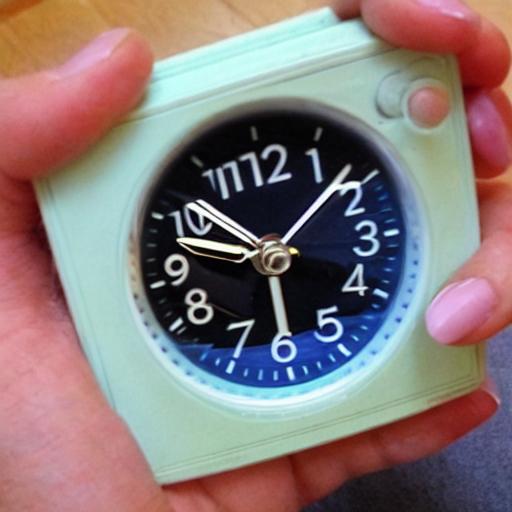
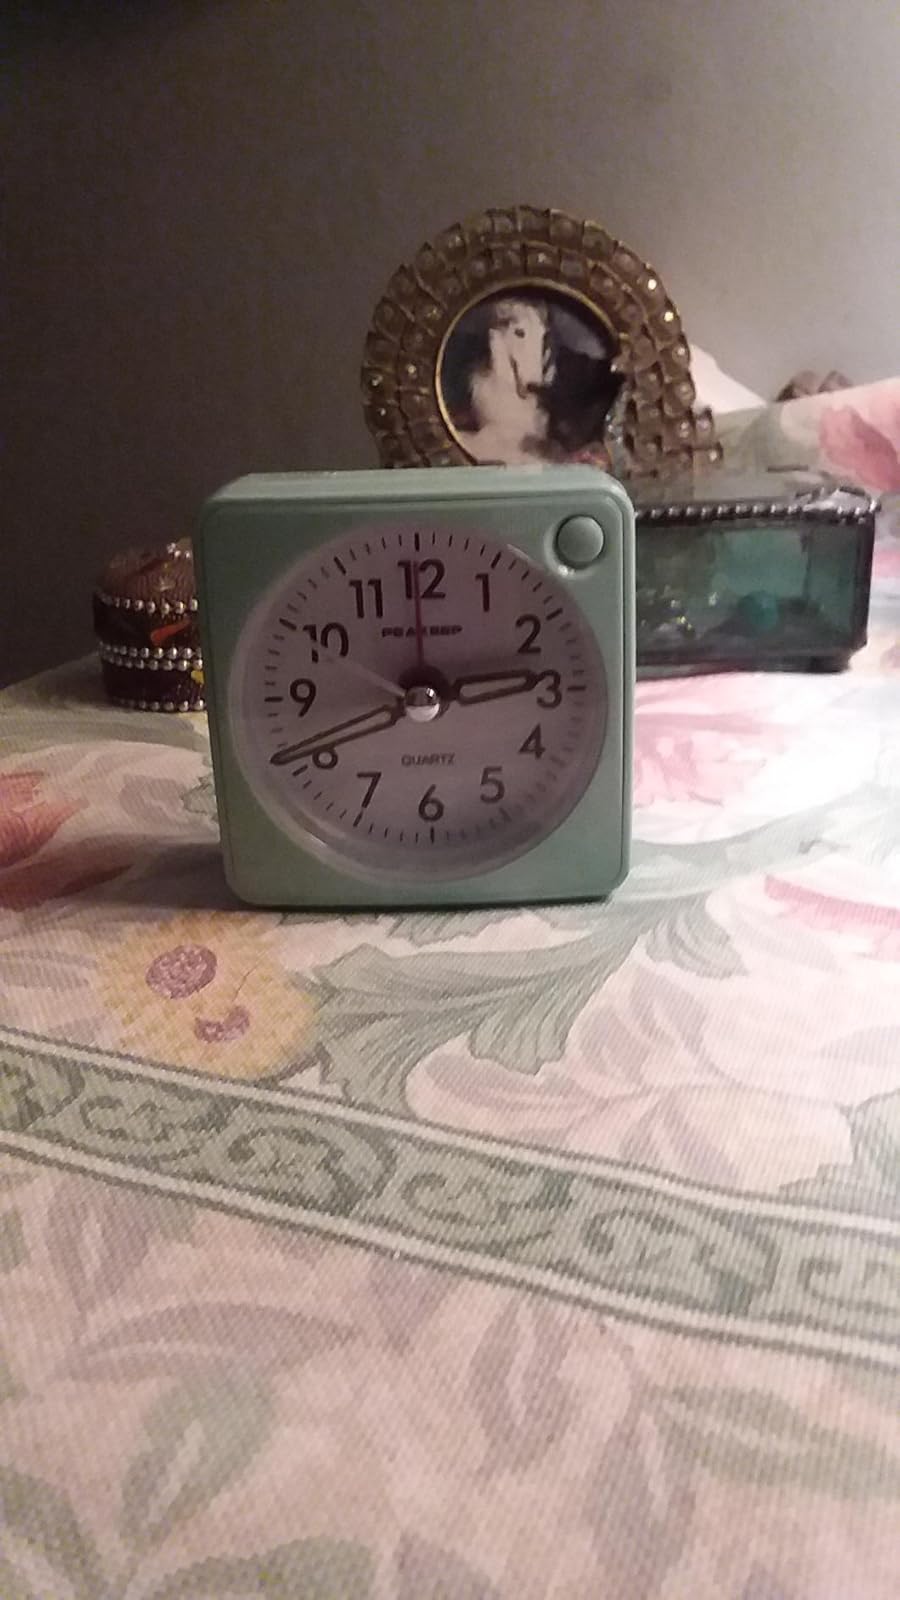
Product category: clock
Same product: no